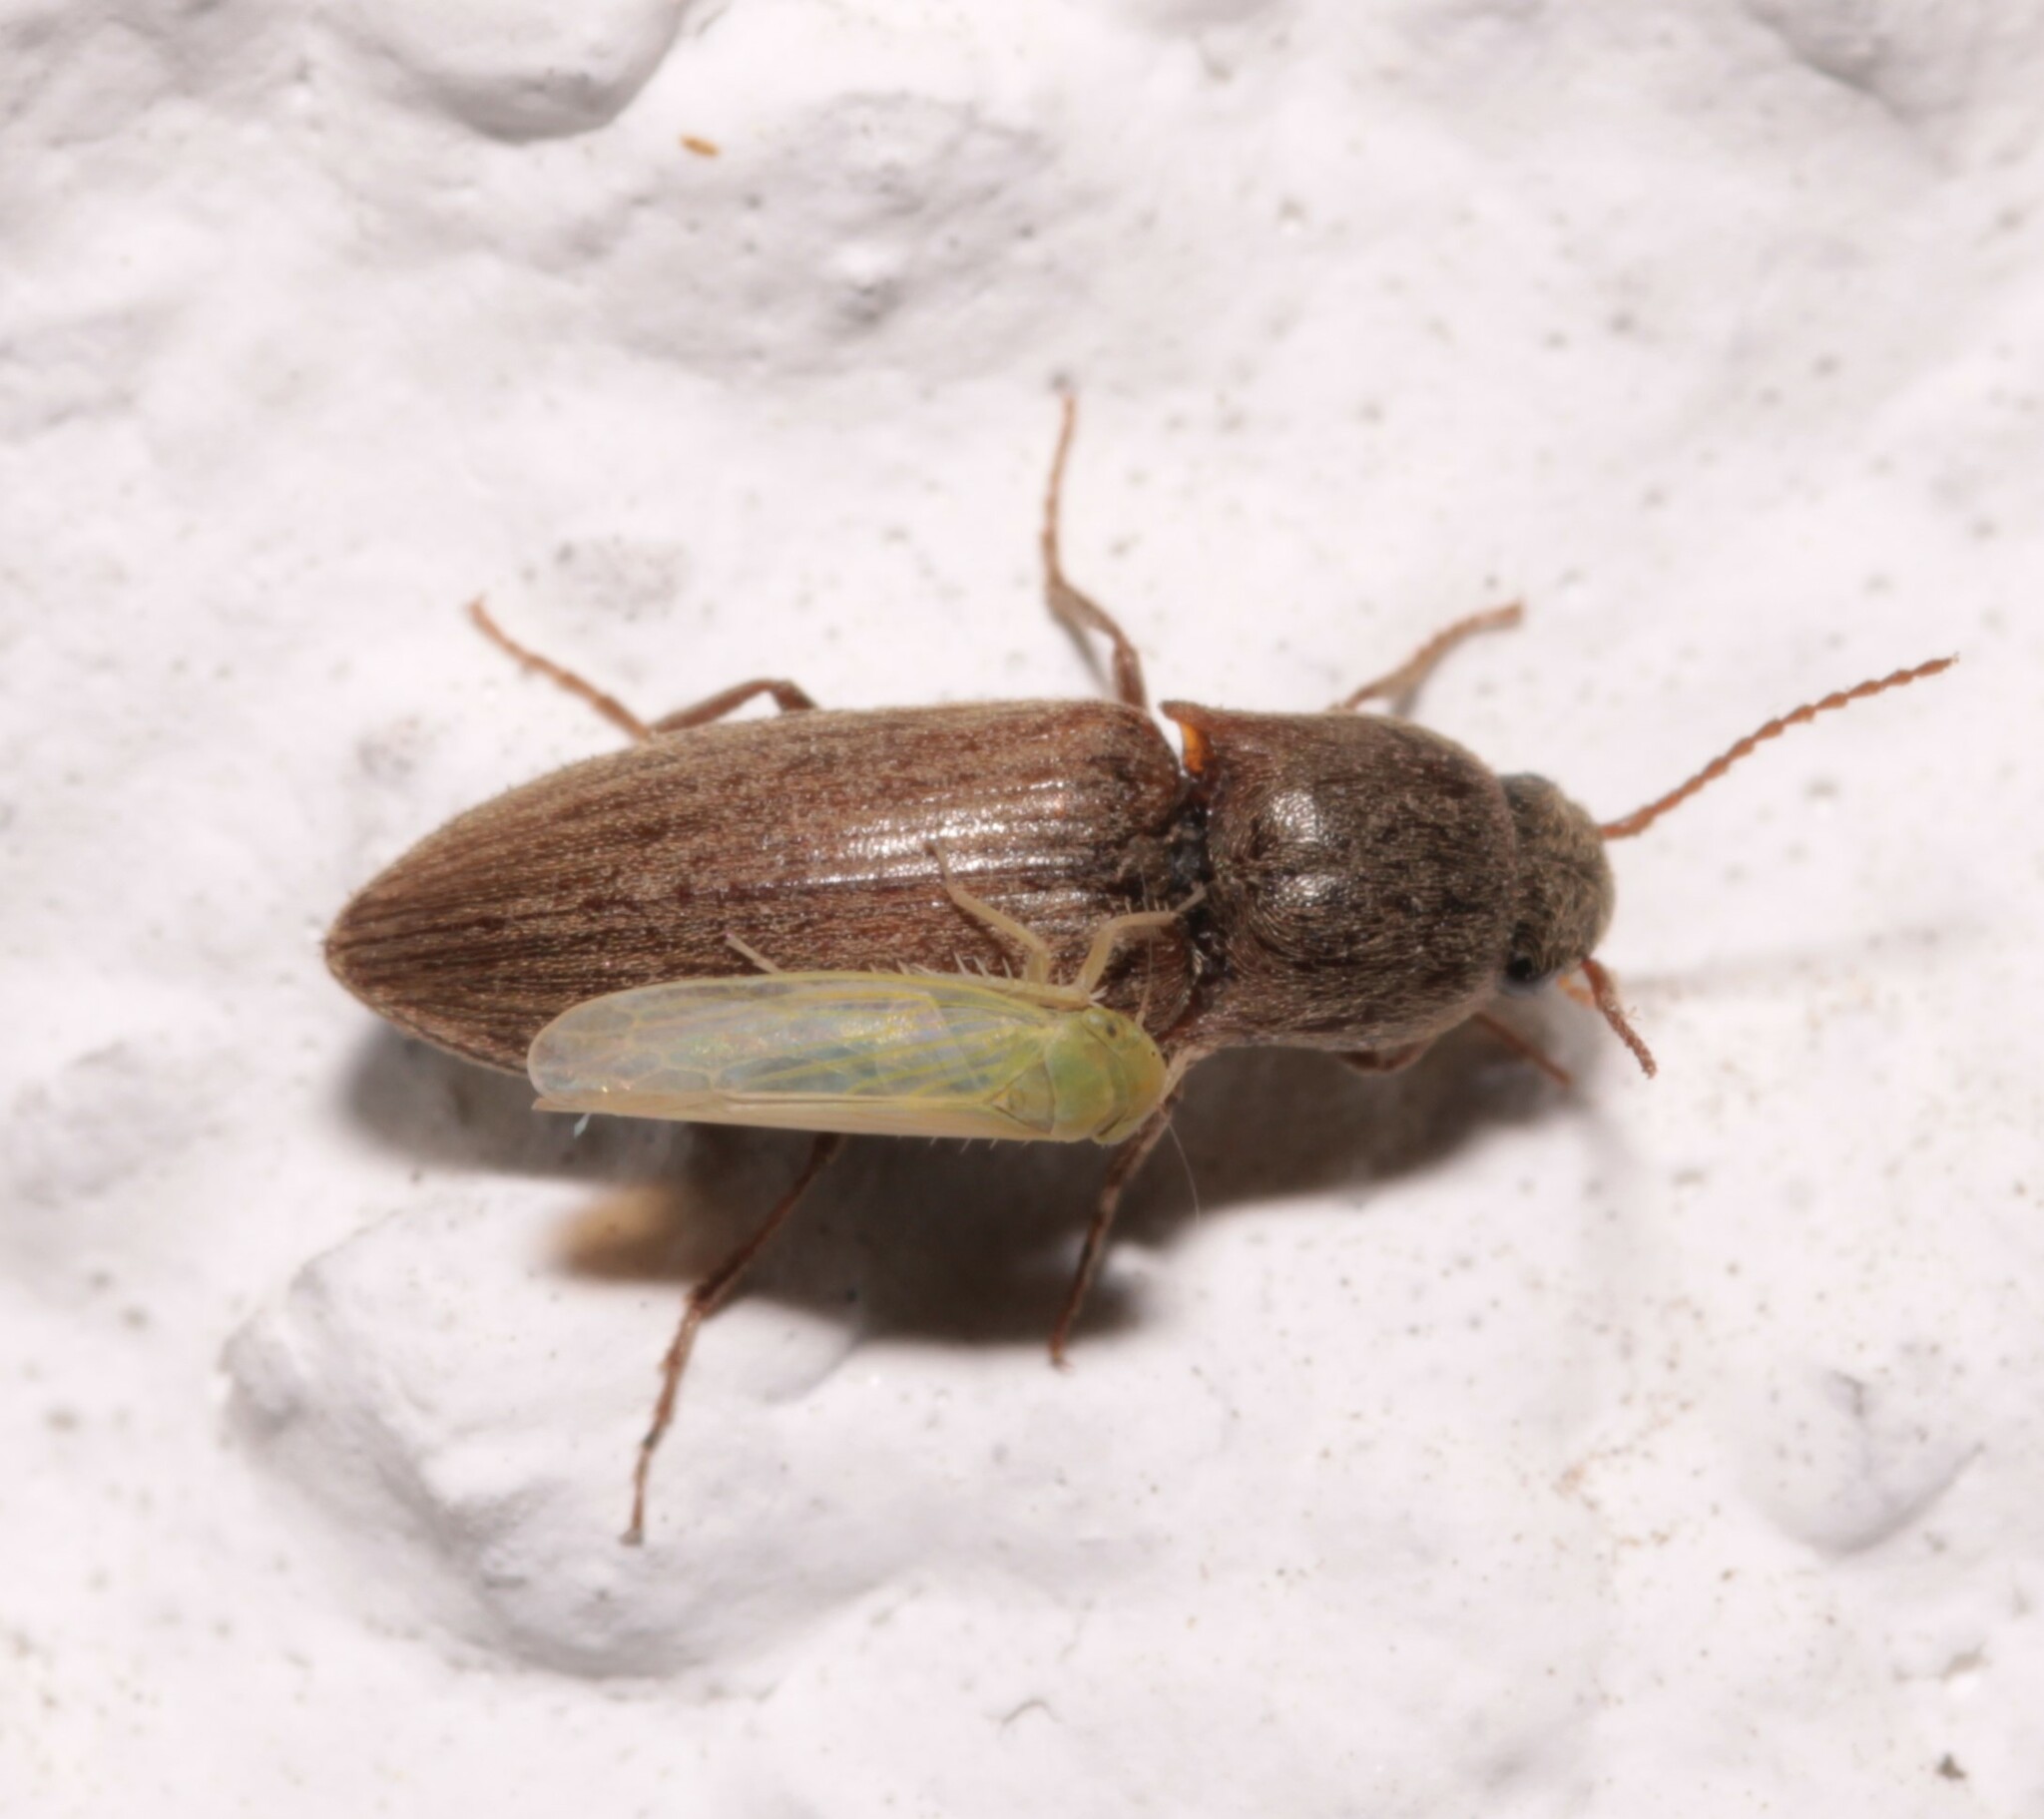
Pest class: clickbeetles_wireworms